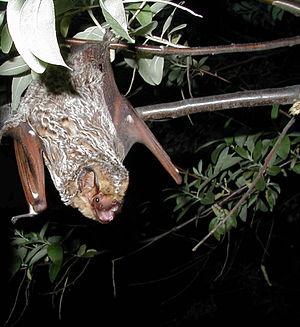
La Chauve-souris cendrée est une espèce de chauves-souris présente en Amérique du Nord et du Sud avec des populations isolée sur les îles de Hawaï et le Galápagos
Cette liste des mammifères au Québec est basée sur la « Liste de la faune vertébrée du Québec ». Elle comprend les espèces disparues dans l'histoire récente et les espèces introduites. Elle compte 97 espèces en neuf ordres : une espèce de didelphimorphes, dix espèces d'insectivores, huit espèces de chiroptères, trois espèces de lagomorphes, 25 espèces de rongeurs, 21 espèces de fissipèdes, cinq espèces d'artiodactyles, sept espèces de pinnipèdes et 17 espèces de cétacés.